Ashtabula, Ohio

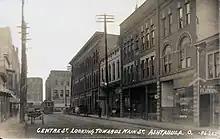
Center Street, 1915

This area had long been inhabited by indigenous peoples. After the American Revolutionary War, the United States mounted the Northwest Indian War to push Native American peoples out of what it then called the Northwest - the area of the Midwest south of the Great Lakes and west of the Appalachian Mountains. The success of this military effort resulted in more European Americans entering Ohio and nearby territories.